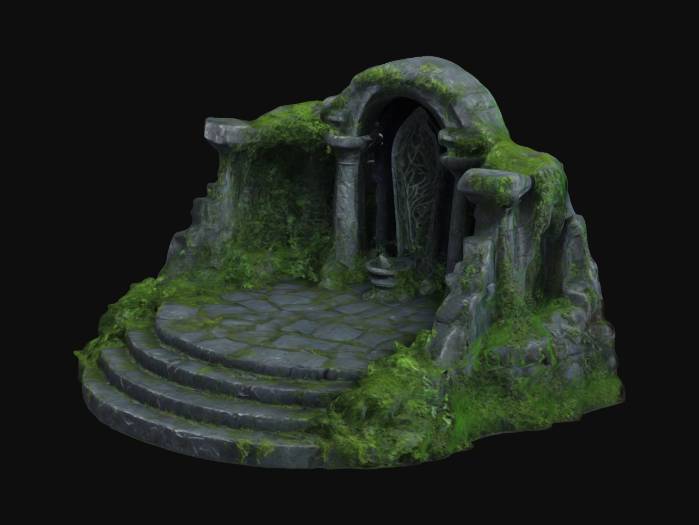
미적 점수 (1~10점): 7